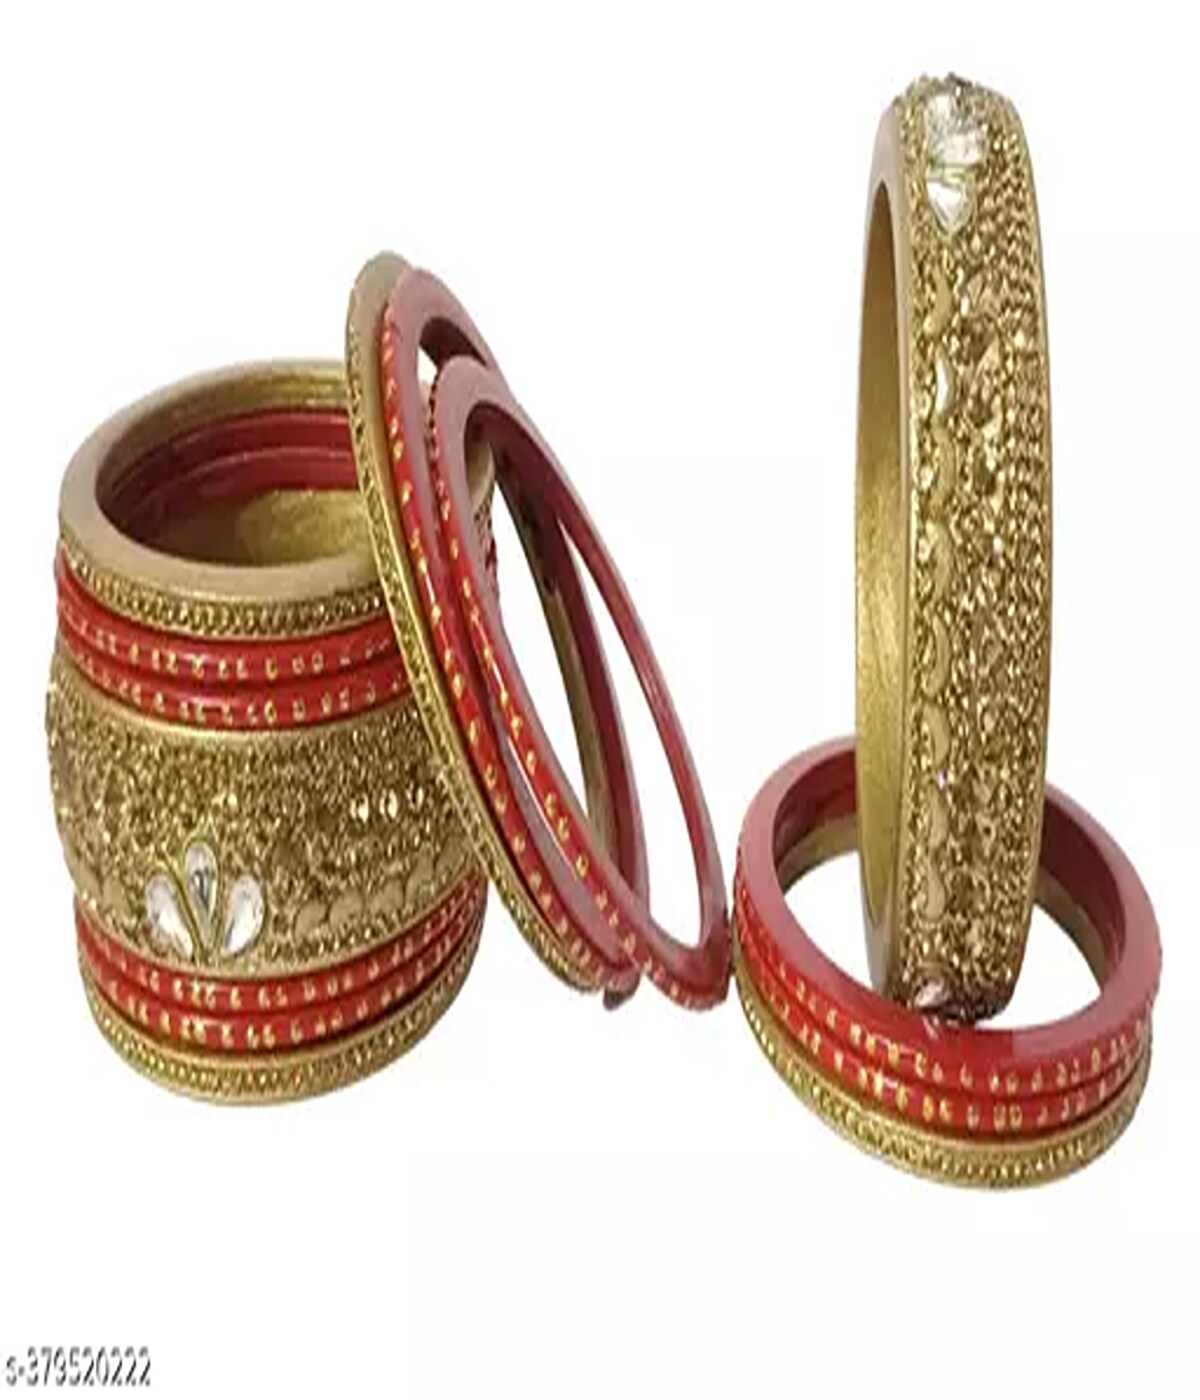
NAVSUBH Rajsthani Lac Bangle Red Stone Stud Acrylic Woman Bangle-Size-2.4-Multicolor4
Type: Bangles
Brand: NAVSUBH
Price: Rs. 1581
NAVSUBH Indian Rajasthani Ethnic Golden Stone Brass Kada Bangles for Women